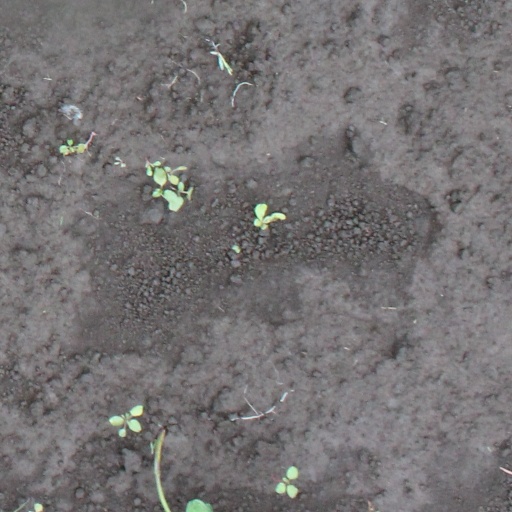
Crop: soybean